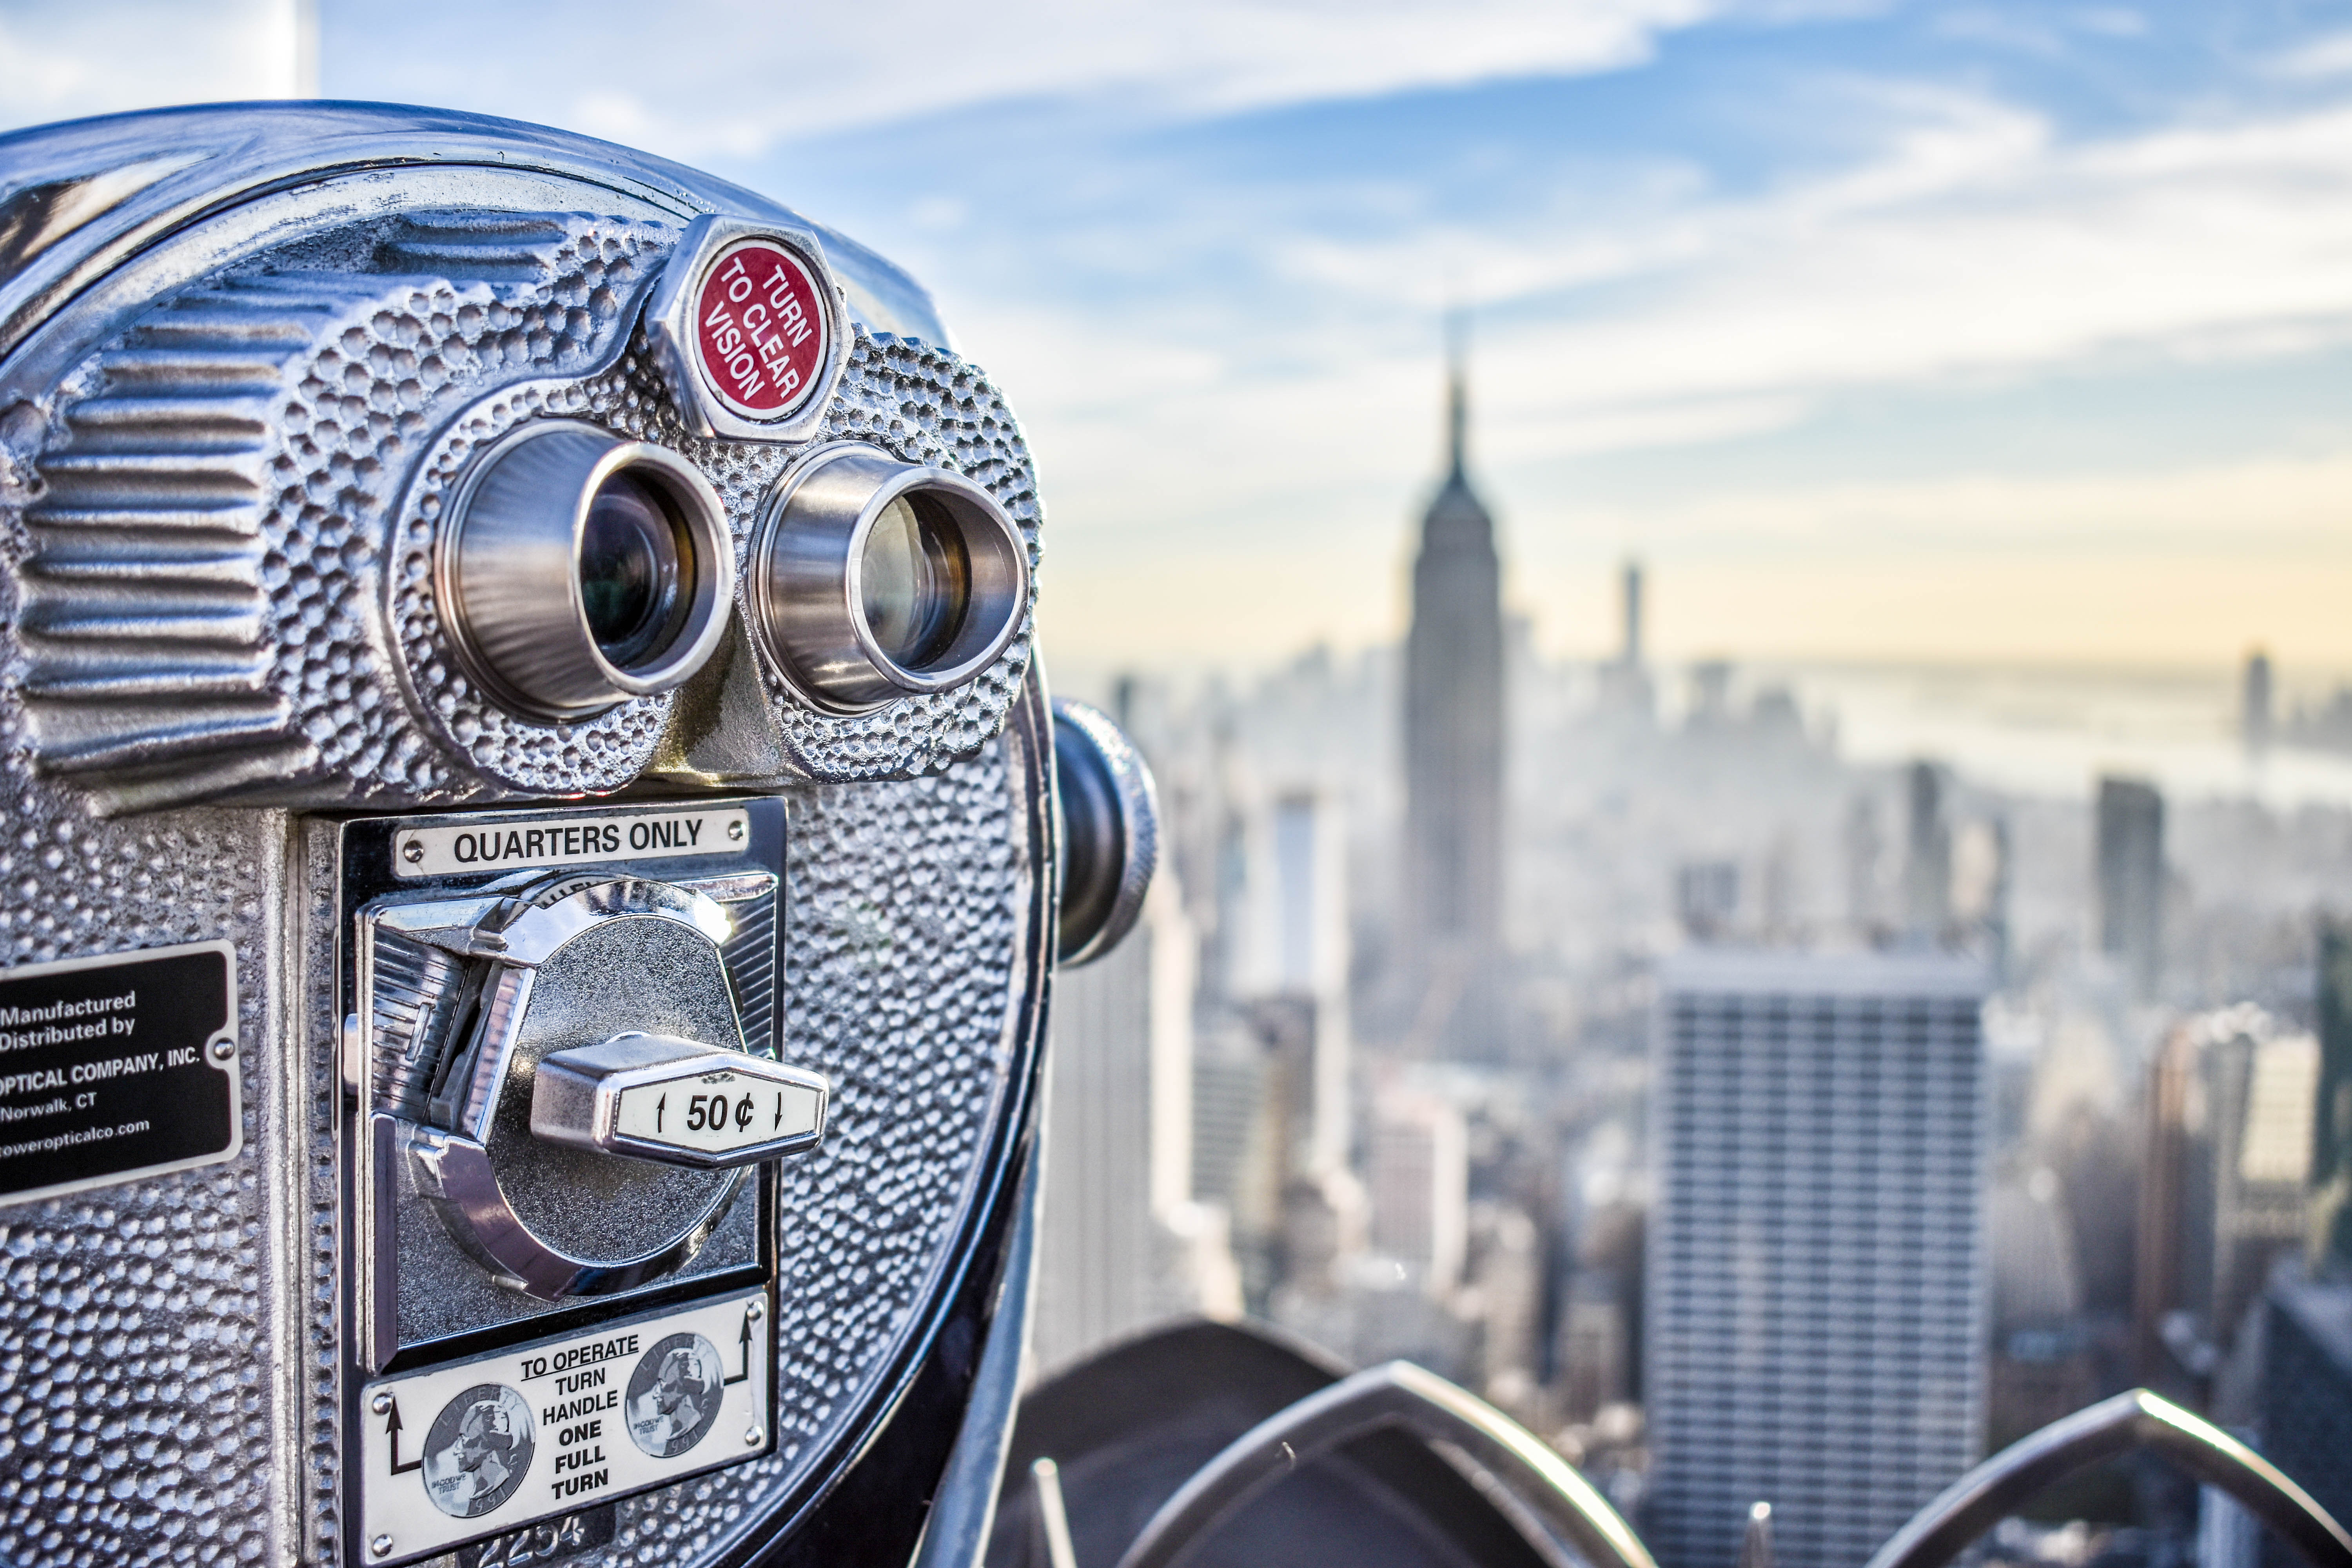
car, building, skyscraper, viewfinder, vehicle, motorcycle, binocular, sky scraper